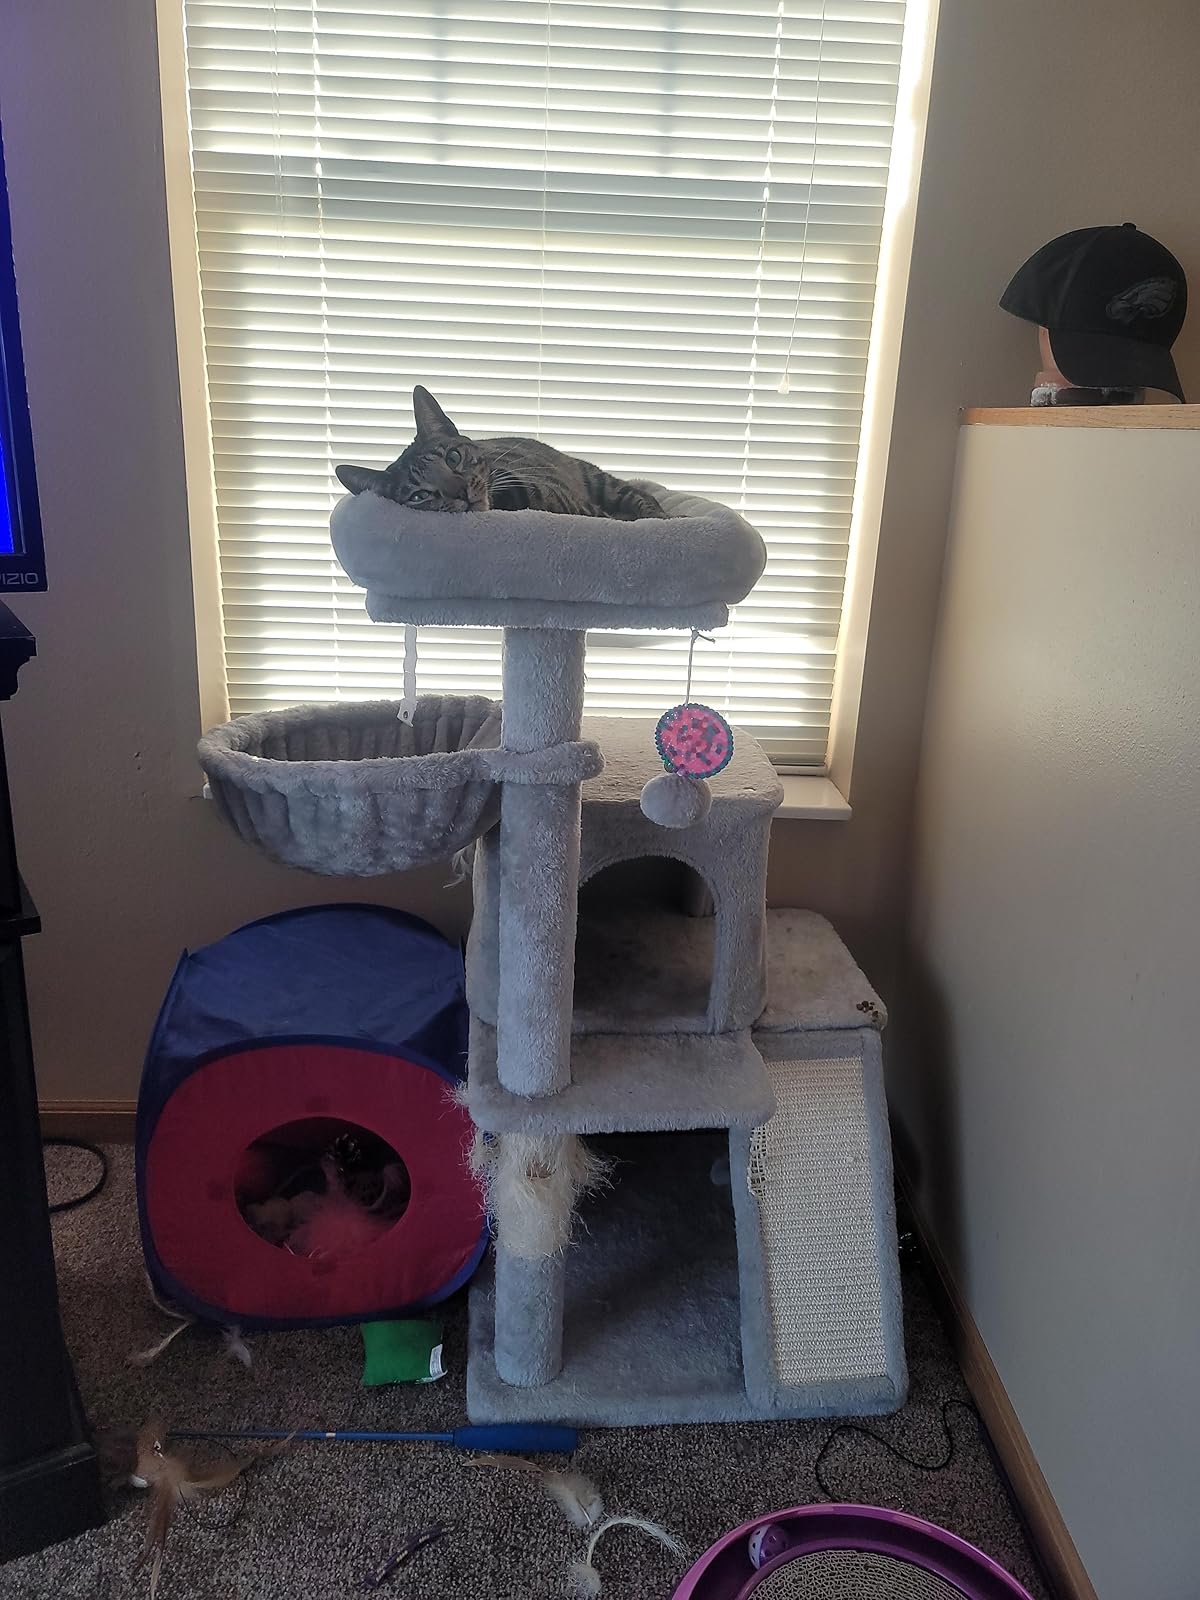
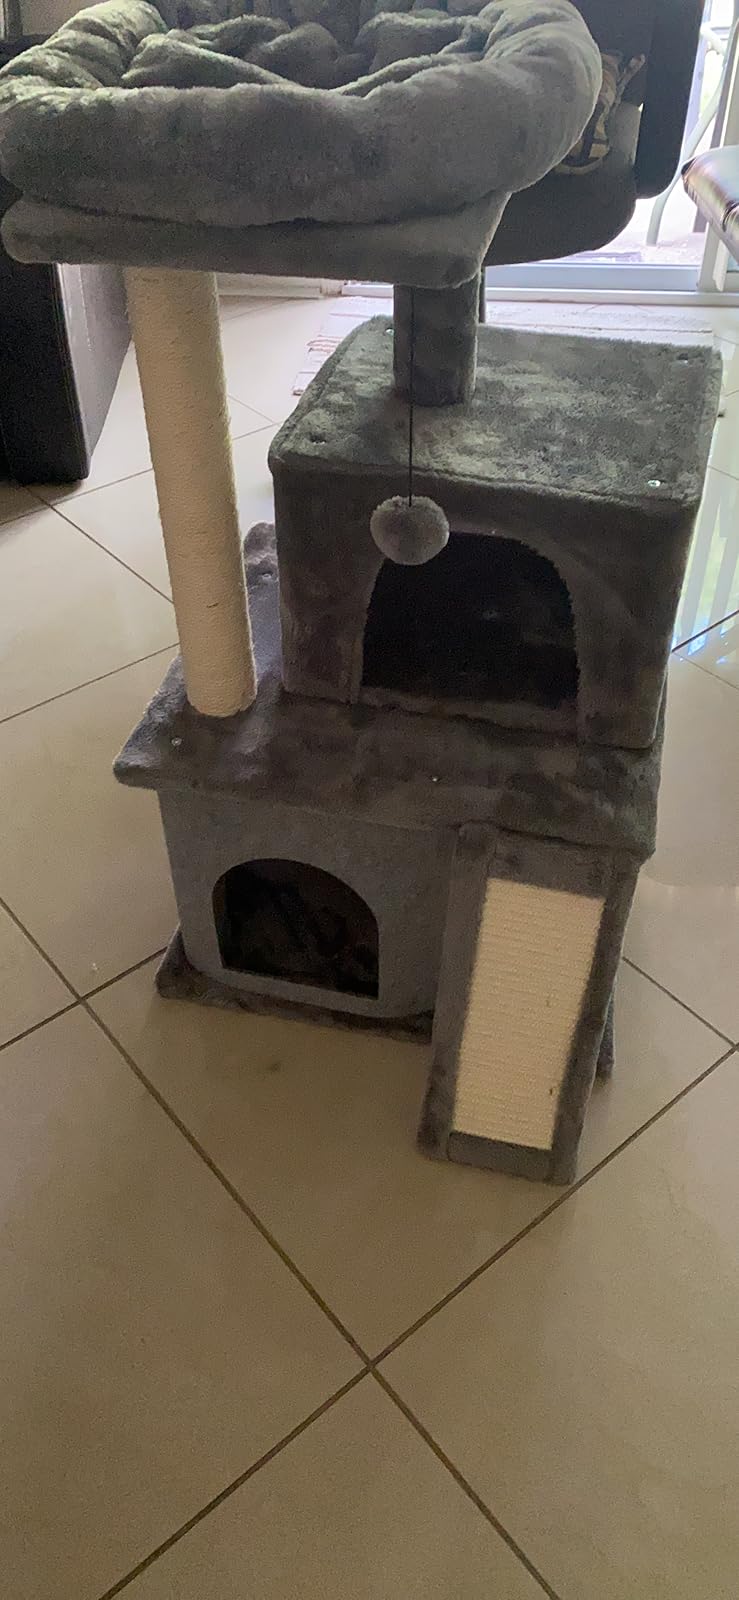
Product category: items_cat tree
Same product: no